Foreign policy of the Recep Tayyip Erdoğan government

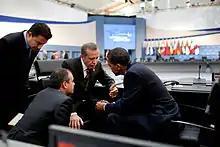
Recep Tayyip Erdogan and U.S. President Barack Obama following the G-20 Summit afternoon session

"We did everything (the West) wanted and everything we could, now they have to say clearly whether they want to build peace or if they want to build conflict -- Turkey and Brazil are for peace," President Lula said.